Frances E. Townsley

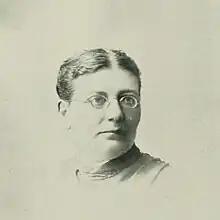
Photo from "A Woman of the Century"

Frances E. Townsley (September 13, 1850 – 1909) was an American Baptist minister and evangelical preacher, as well as a lecturer and a writer in prose and verse. She was the second-known woman to be ordained in the Baptist faith, and the first then-Northern Baptist woman minister to be thus credentialed. After ordination, she endured criticism and resistance.